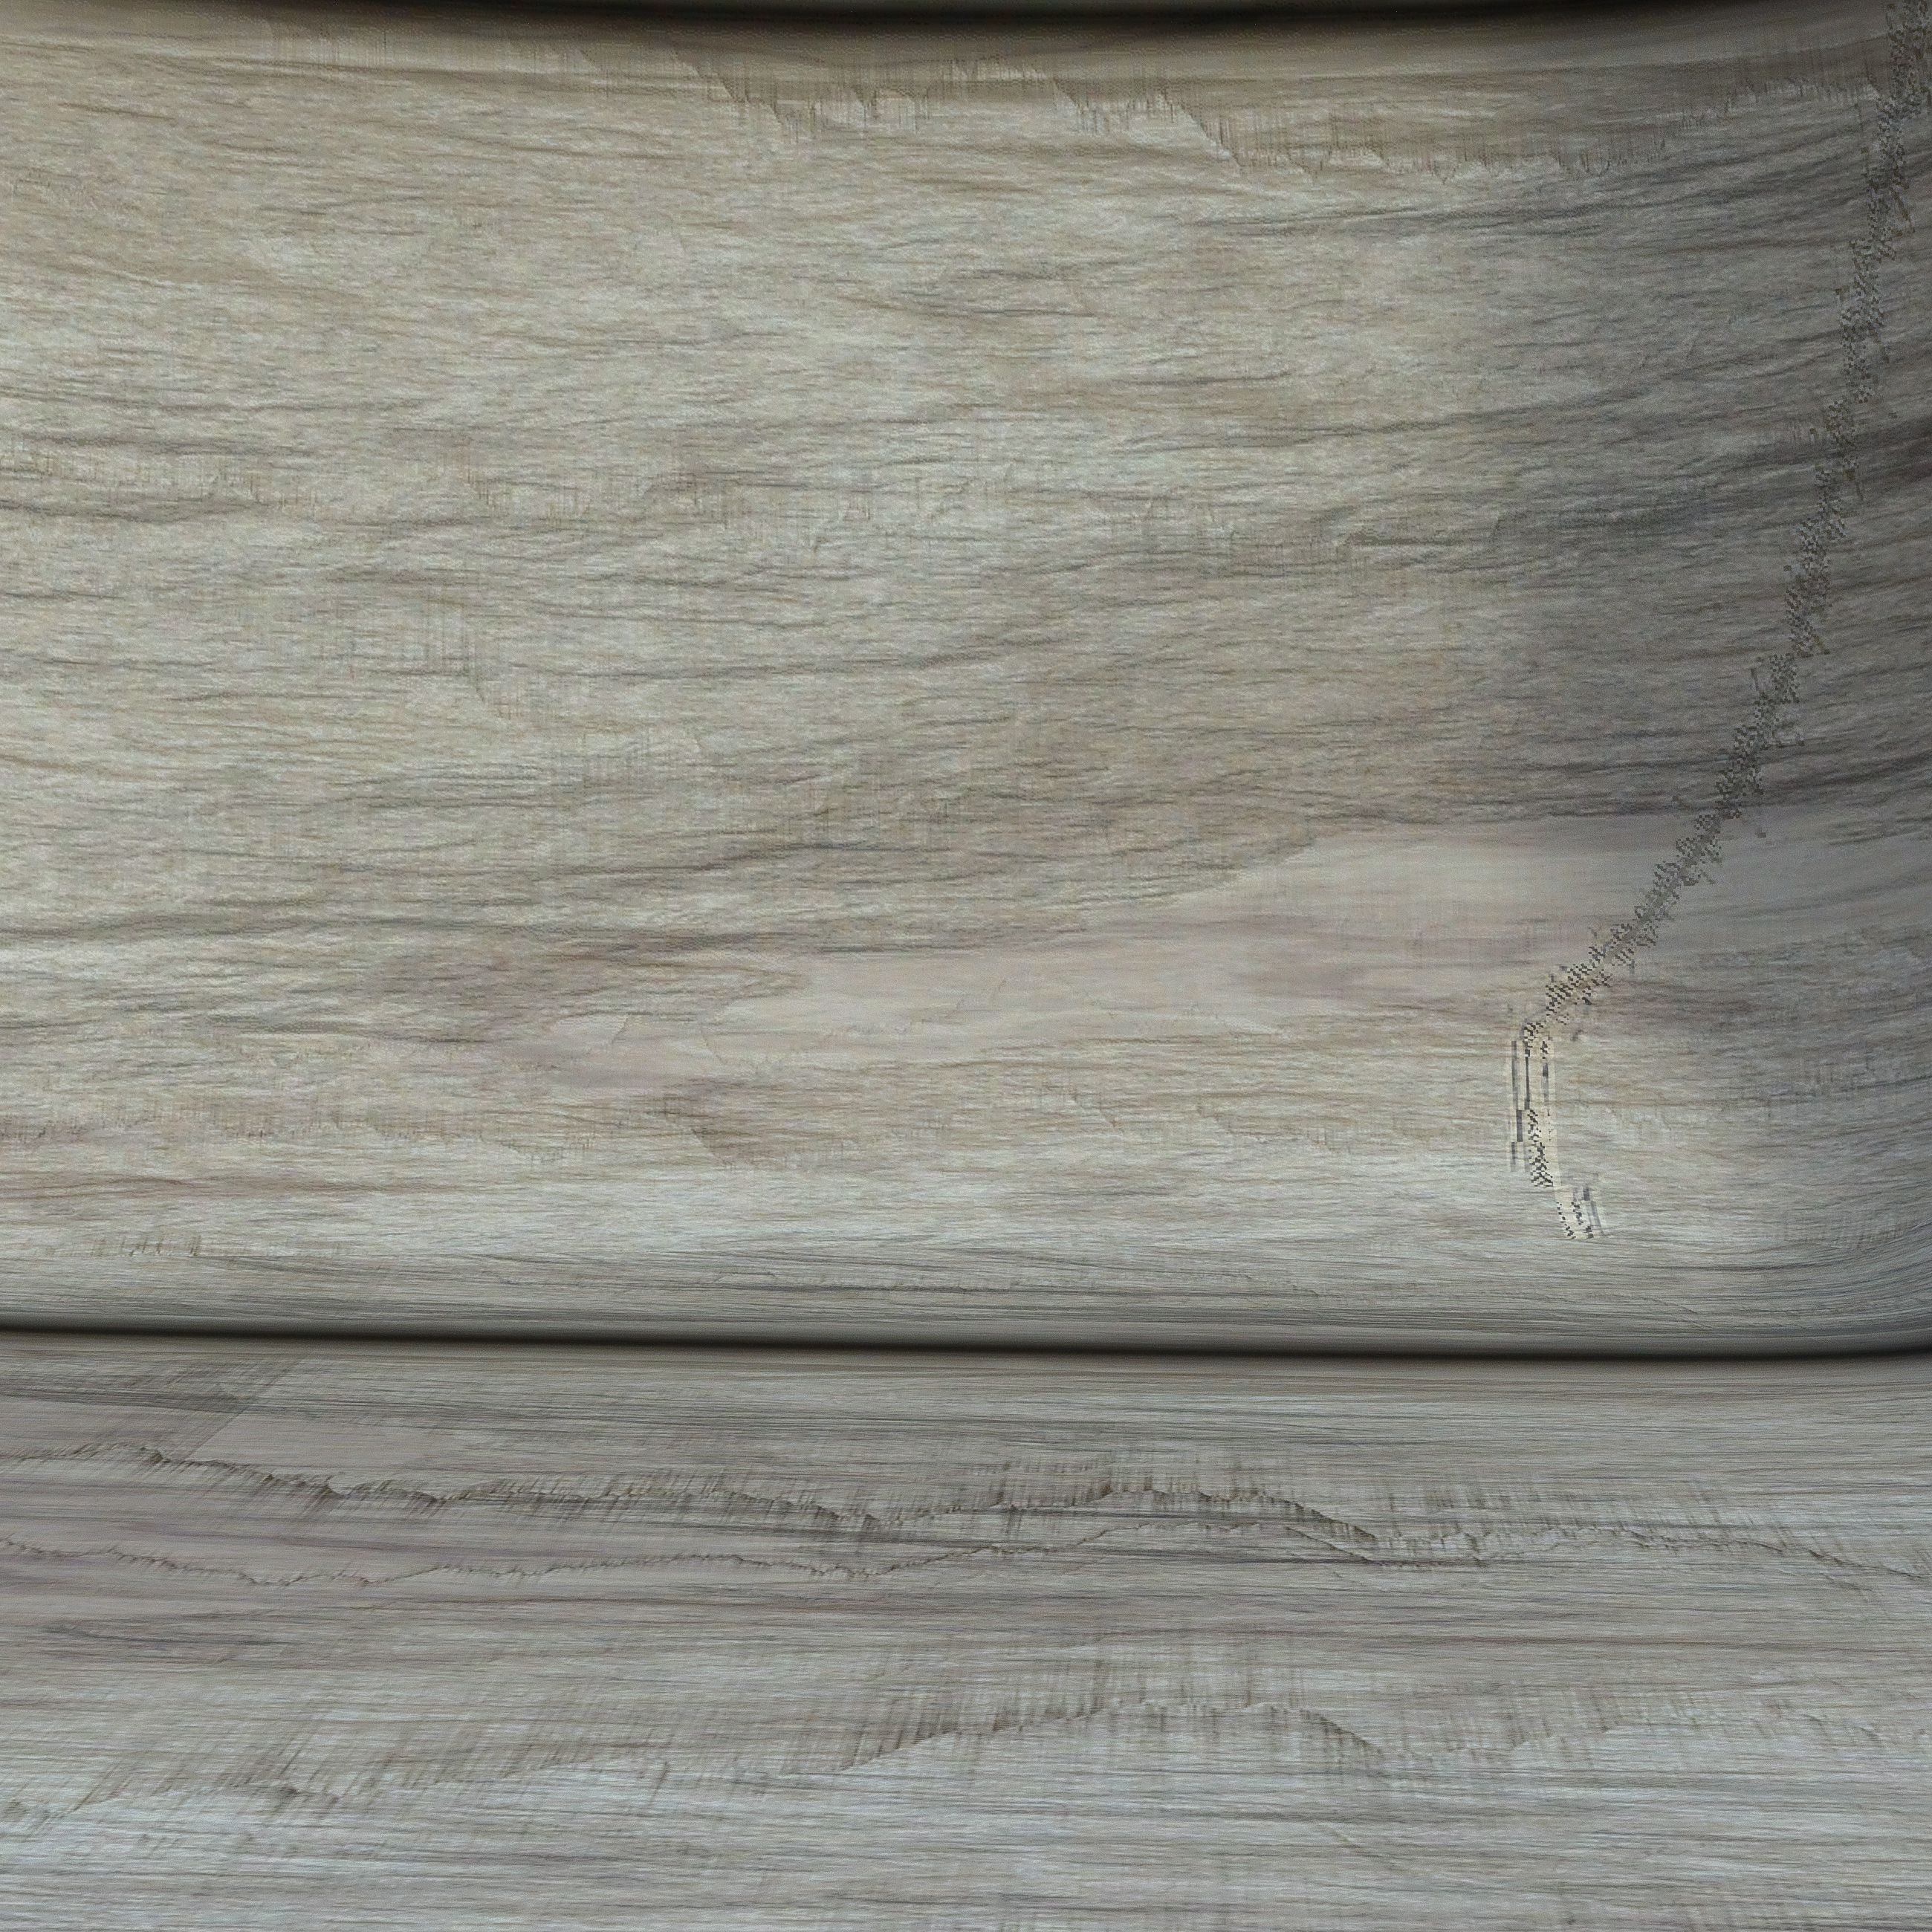
wood, fence, brown, texture, weathered, wall, paling, plank fence, wood fence, background, wood stain, floor, plywood, line, hardwood, plank, lumber, wood flooring, flooring, angle